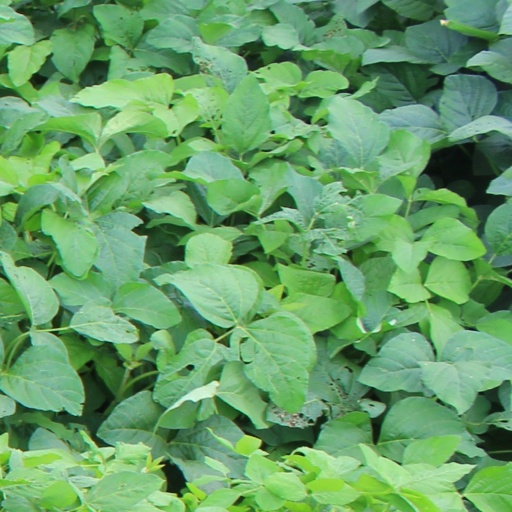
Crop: soybean